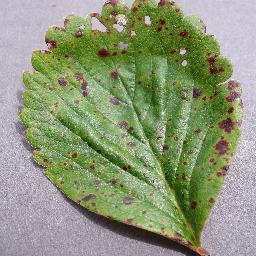
Label: Strawberry___Leaf_scorch